Maksymilian Horwitz

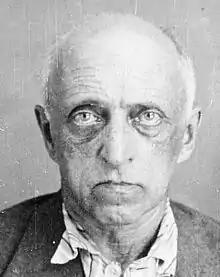
Portrait of Walecki after his arrest by the NKVD in June 1937

Hortwitz's niece, Hanna Mortkowicz-Olczakowa and her daughter, Joanna Olczak-Ronikier are writers.